Jani Golob

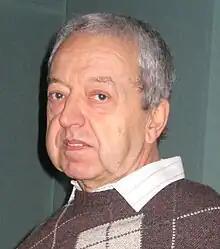
Golob in 2008

His music opus is often on the thin line of classic, pop and jazz. Golob has composed operas, ballets, orchestral works, chamber and vocal music, as well as numerous Slovenian film scores, and music for television and for advertising purposes. His most important works are probably three operas: "Krpan's mare" (1992), "Medeja" (1999) and "Love Capital" (2010); and others as "Four Slovene Folk Songs" (1979 and 2005), "Concerto for violin and orchestra" (1998) and ballet "The Baptism at the Savica" (1989). He is most recognized by his contribution in Slovenian popular music.